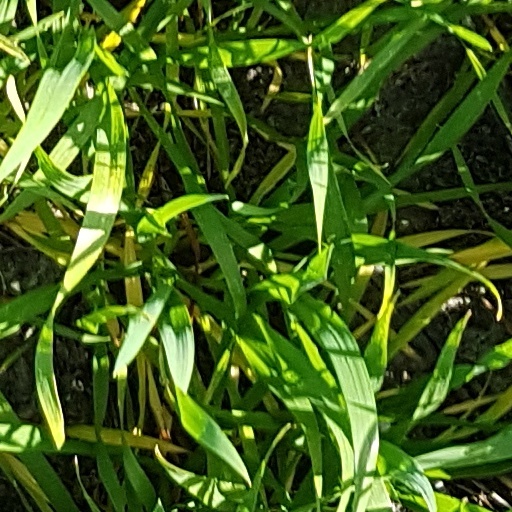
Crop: wheat